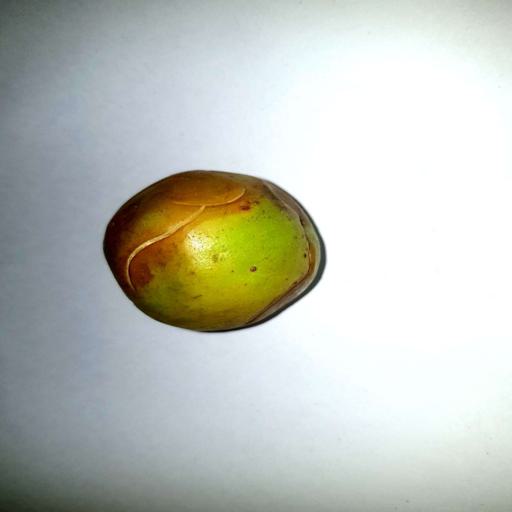
Label: bruised